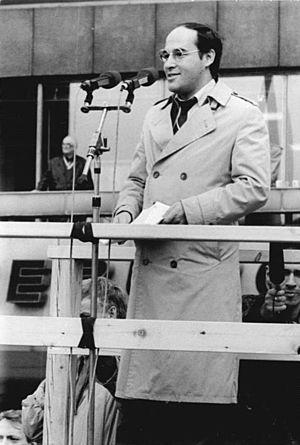
Gregor Gysi, né le 16 janvier 1948 à Berlin, est un homme politique et avocat allemand membre du parti Die Linke. Entre 2005 et 2009, il partage avec Oskar Lafontaine le poste du président du groupe Die Linke au Bundestag ; à la suite du retrait de ce dernier de la politique nationale et jusqu'en 2015, il est seul à ce poste.